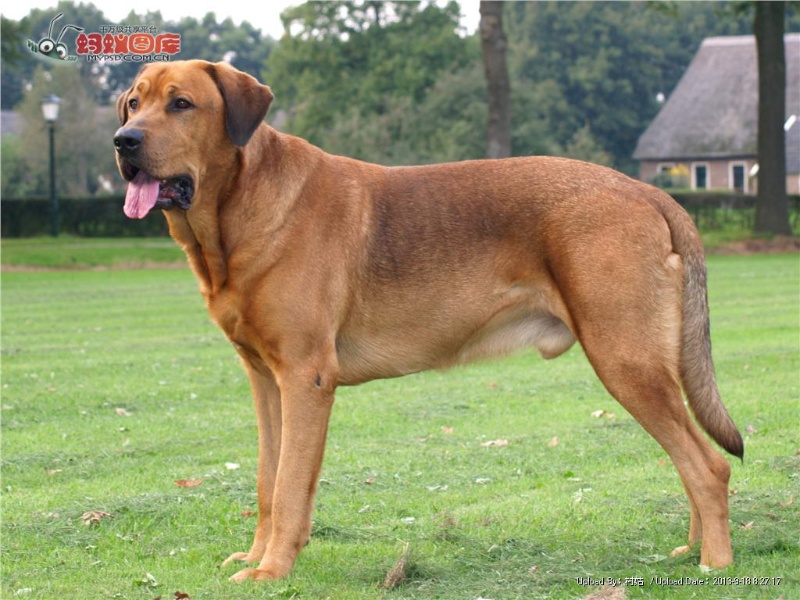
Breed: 220-n000032-Fila_Braziliero